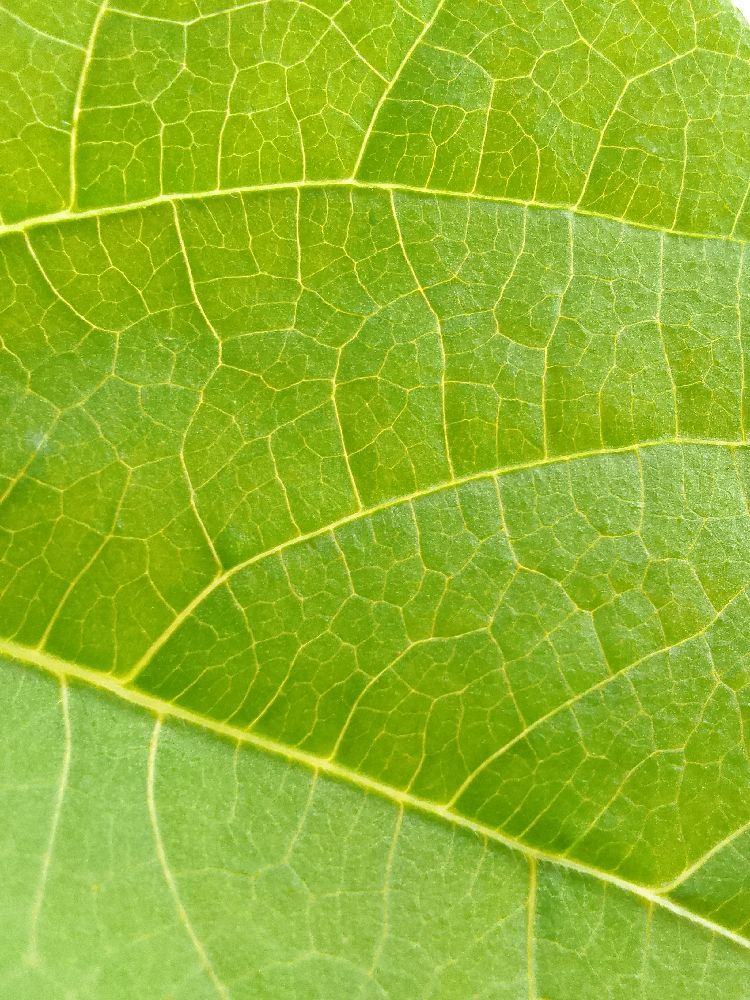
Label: healthy